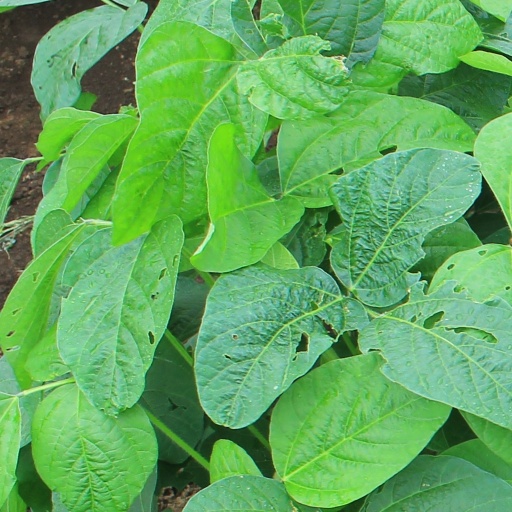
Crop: soybean